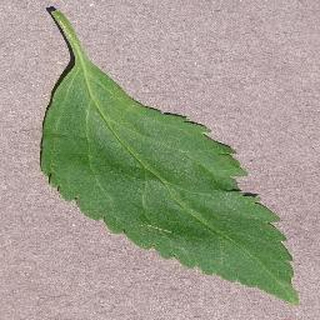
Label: healthy_cherry